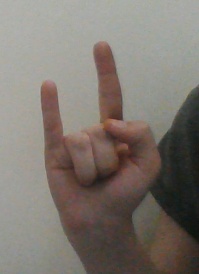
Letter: la